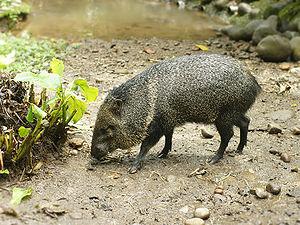
Les Tayassuidés sont une famille de mammifères artiodactyles dont les membres sont appelés pécaris. Répartis en Amérique du Sud et en Amérique centrale, ce sont des suines, des animaux proches des porcins, qui vivent en troupeaux dans les milieux forestiers. Leur comportement en fait une sorte d'équivalent du sanglier européen.